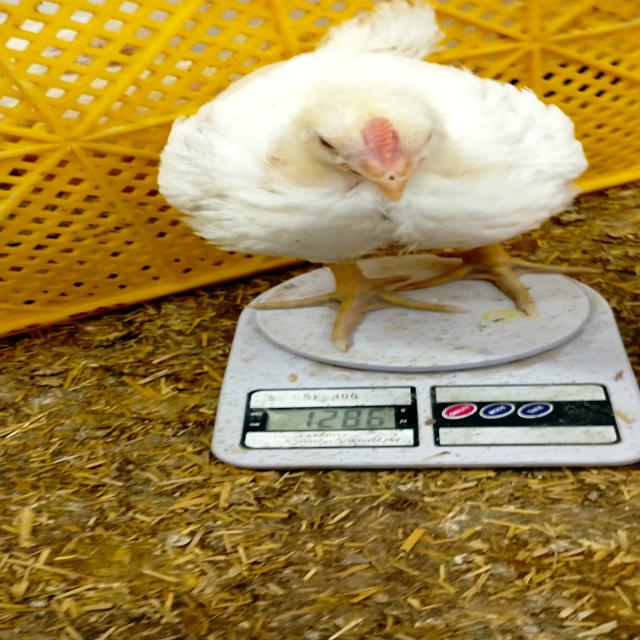
Weight: 1249 g